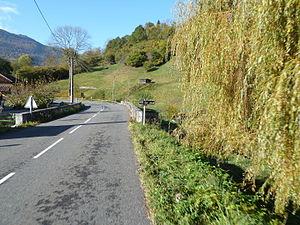
Le Job est une rivière qui coule dans le département de la Haute-Garonne (france). Prise de vue vers Cazaunous.
Cazaunous est une commune française située dans le département de la Haute-Garonne, en région Occitanie.